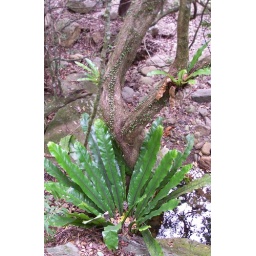
A tree sporting ferns in its arms guards the corner of a small rock pool.